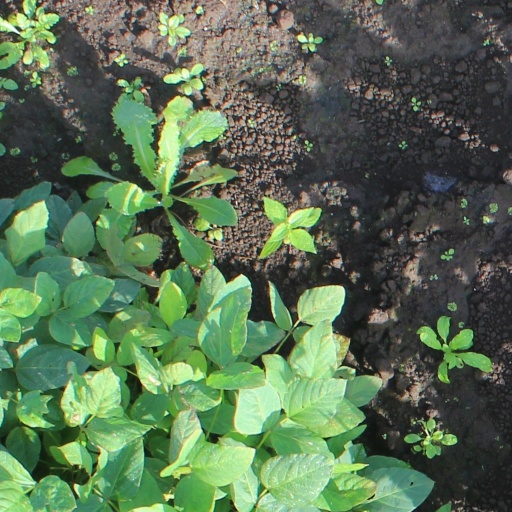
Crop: soybean